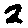
Label: 2